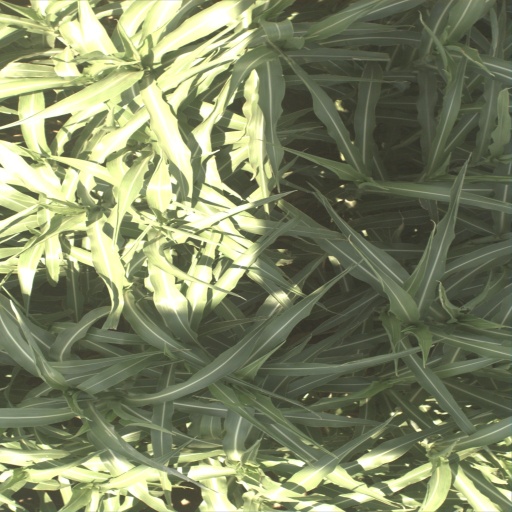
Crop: sorghum